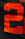
Number: 2